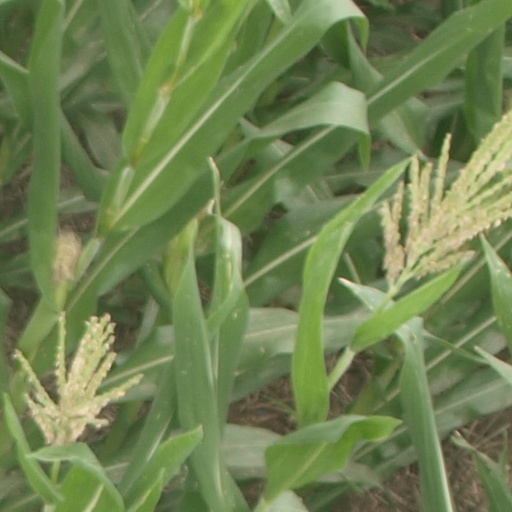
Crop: maize; corn